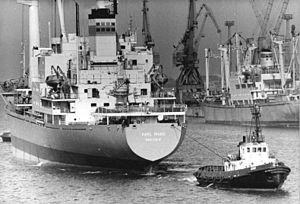
Le remorquage est une technique dans laquelle un bateau ou un véhicule dépourvu de moyen de propulsion est tiré par un autre auquel il est attaché. En mer, elle est habituellement utilisée pour déplacer les navires en avarie de propulsion ou les structures flottantes non motorisées, comme les plates-formes pétrolières ou les barges.